La Voz Peru

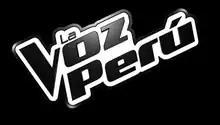

La Voz Perú (English: "The Voice Peru") is a Peruvian reality talent show that premiered on Latina Televisión on September 30, 2013. It is based on the original "The Voice of Holland", and is part of an international franchise created by Dutch television producer John de Mol.